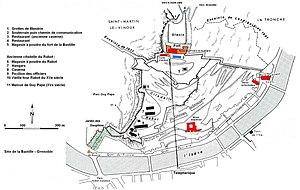
Plan de la colline de la Bastille - Grenoble
La Bastille est un fort militaire surplombant de 264 mètres la ville de Grenoble. Édifié durant la première partie du XIXᵉ siècle et culminant à 476 mètres d'altitude sur les derniers contreforts du massif de la Chartreuse, il a remplacé une première fortification construite à la fin du XVIᵉ siècle.